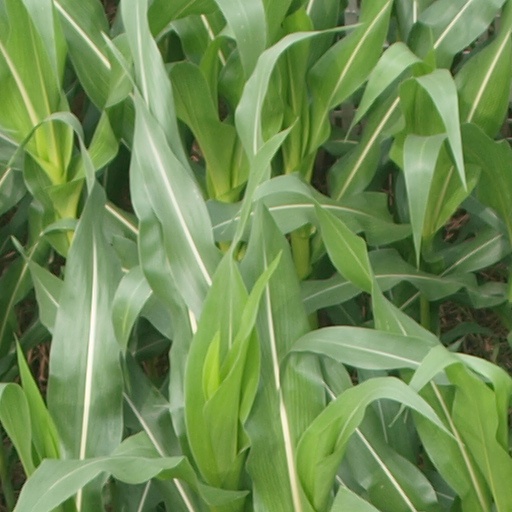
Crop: maize; corn